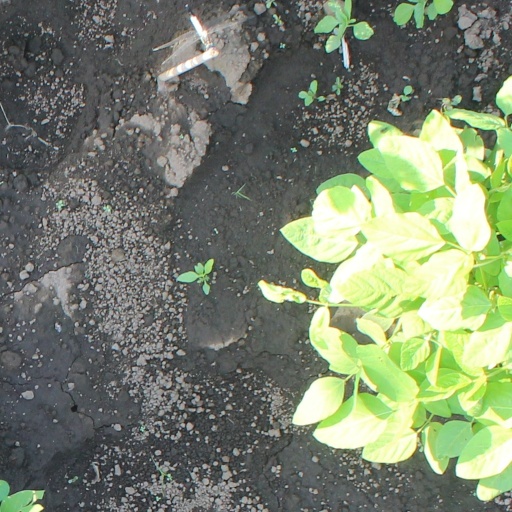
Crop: soybean